Callus (mollusc)

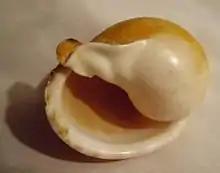
The shell of the sea snail "Semicassis pyrum", has a large aperture and a pronounced parietal callus

A callum is an anatomical feature of some mature bivalve shells of species in the family Pholadidae, the piddocks. The callum is an area of shell material that fills the gap between the two valves.